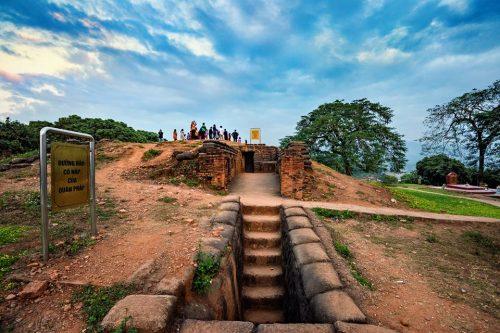
có những du khách đang tham quan ở trong khu di tích